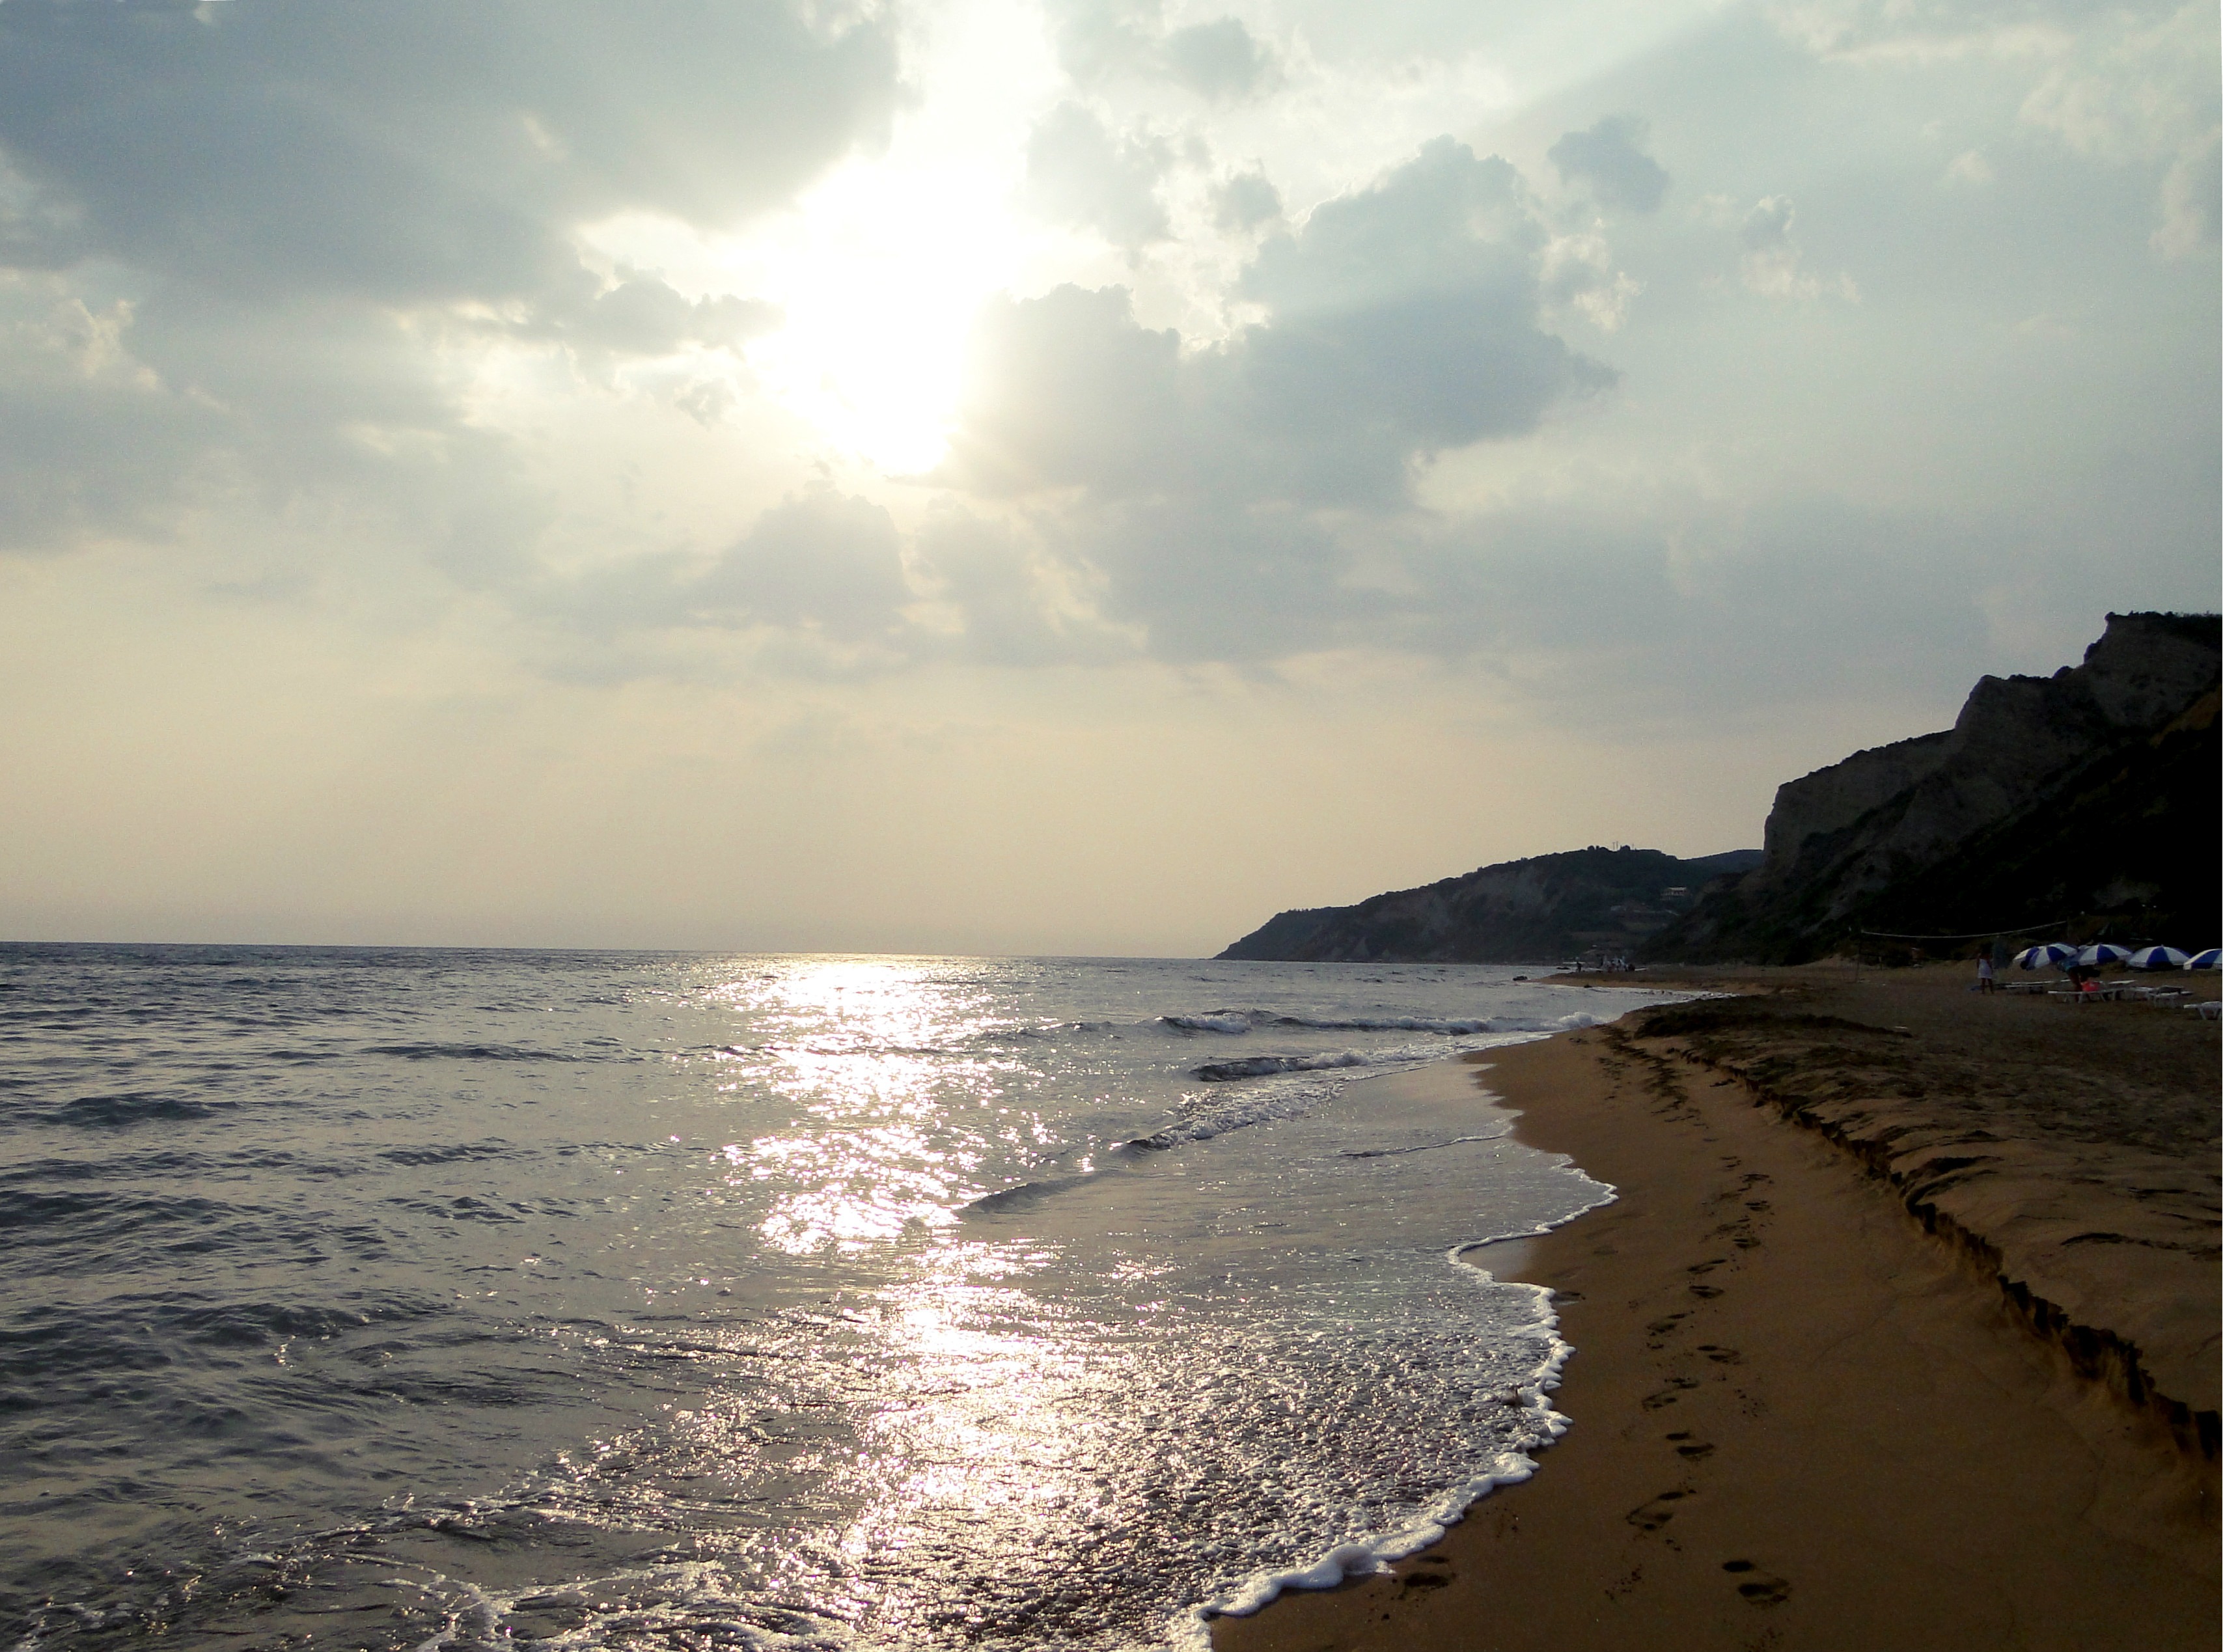
beach, sea, coast, water, sand, ocean, horizon, cloud, sky, sun, sunrise, sunset, sunlight, morning, shore, wave, dawn, summer, dusk, holiday, bay, romance, body of water, clouds, holidays, reflections, beautiful, tides, cape, back light, wind wave